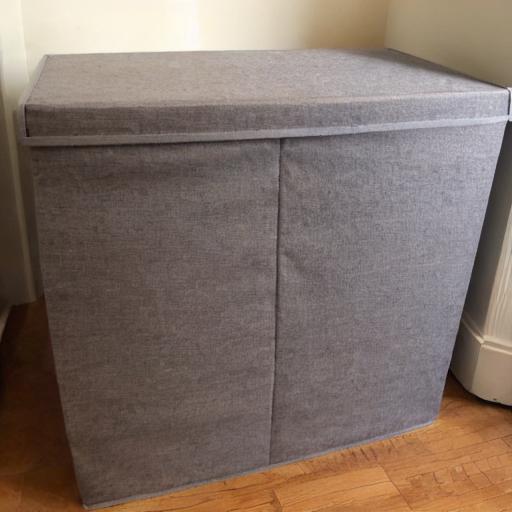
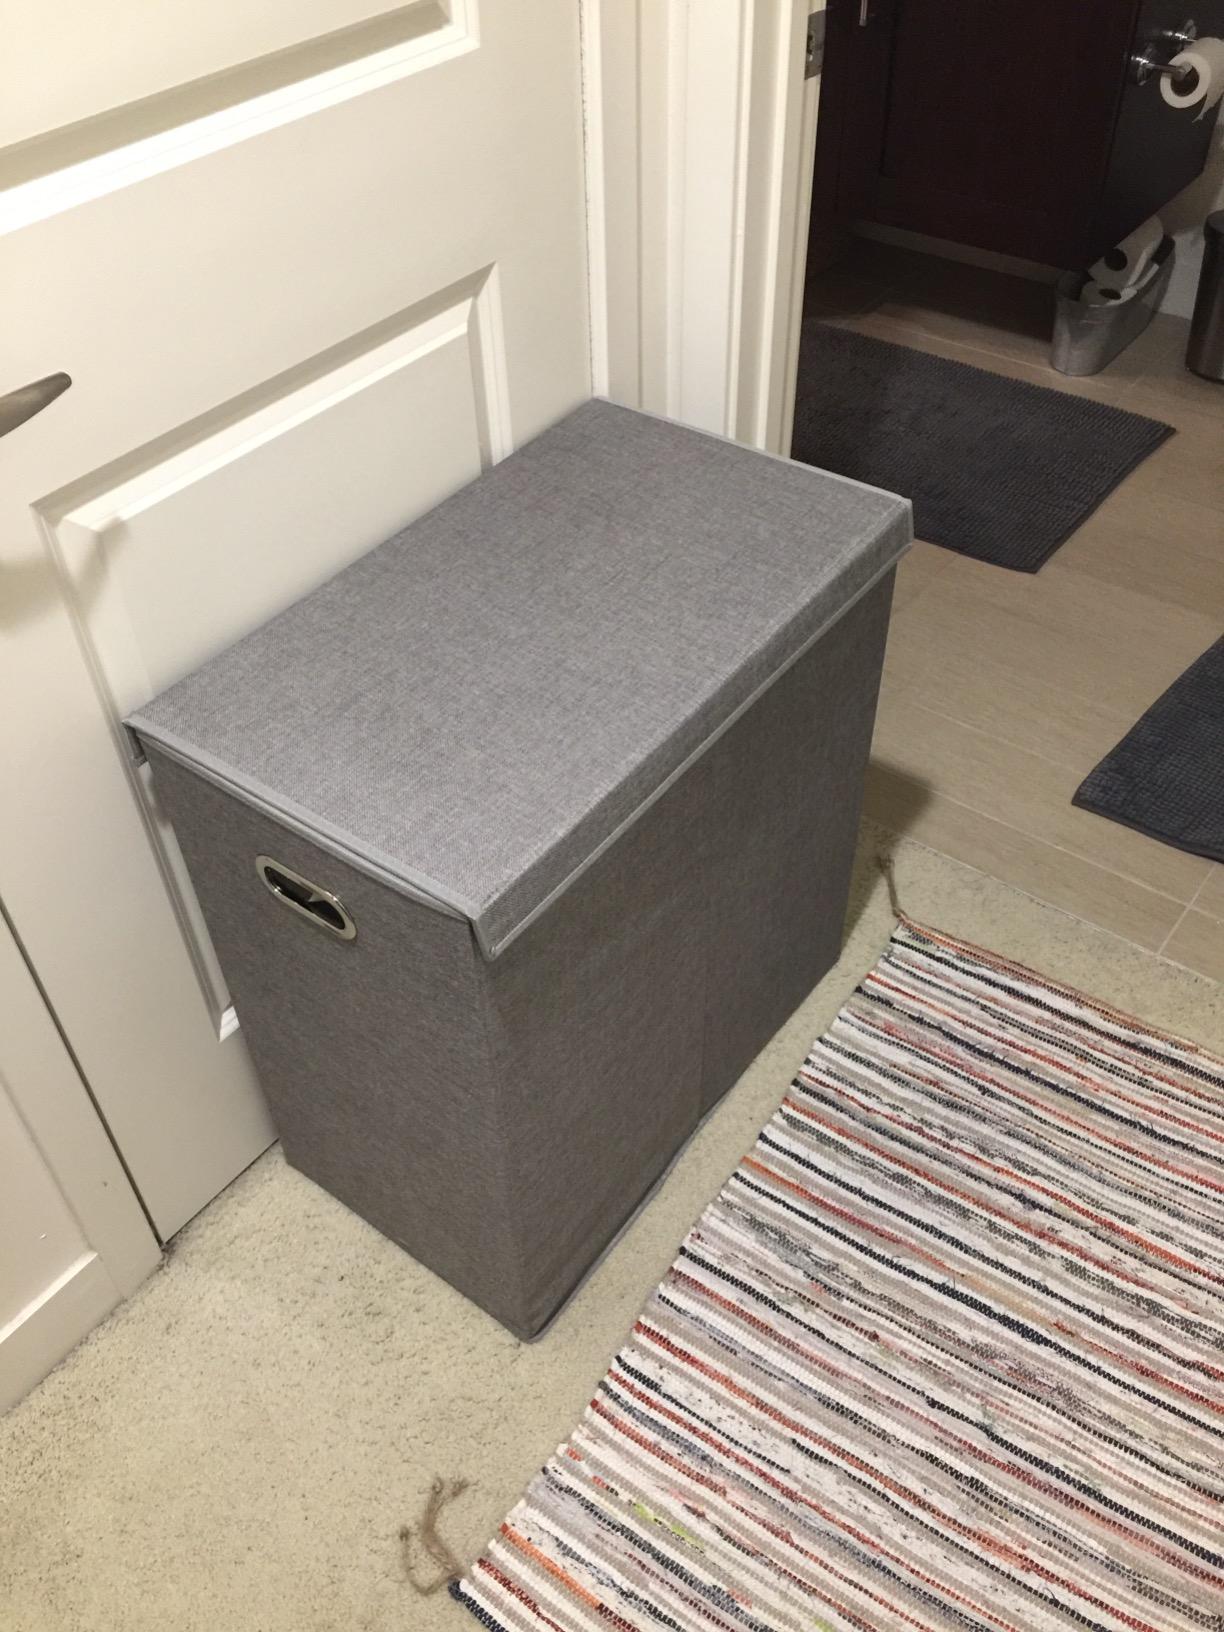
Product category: items_hamper
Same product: no